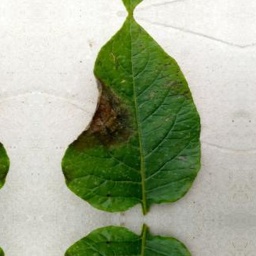
Etiqueta: Late Blight